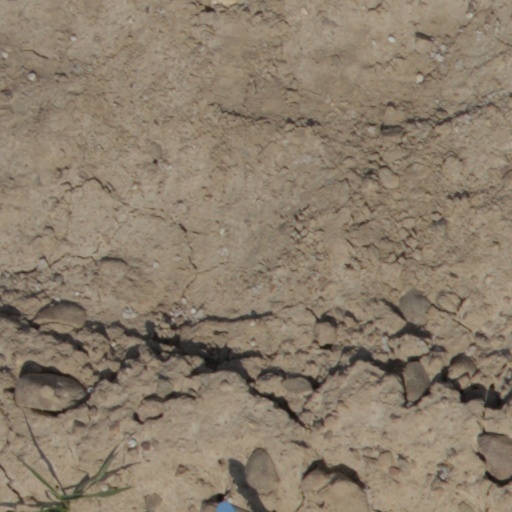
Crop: wheat